Józef Szanajca

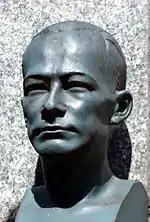

Founder and member of PRAESENS group: "The Praesens group played a pioneering role in the development of modern architecture in Poland. From 1927 a link with Le Corbusier was established. Its members participated in all the main meetings".